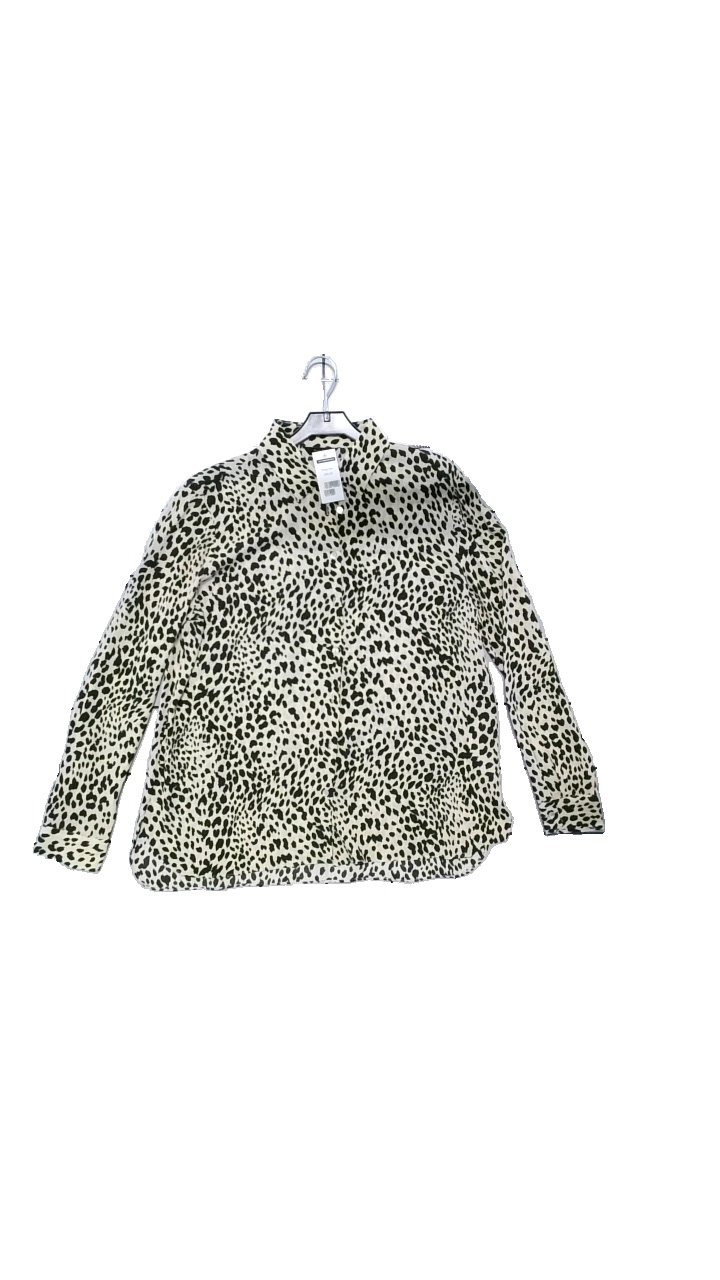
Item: Shirt (Ladies)
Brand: Massimo Dutti
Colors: Black, White
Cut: Regular
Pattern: Animal print
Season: Spring
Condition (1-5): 5
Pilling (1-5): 5
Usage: Reuse
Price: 100-150